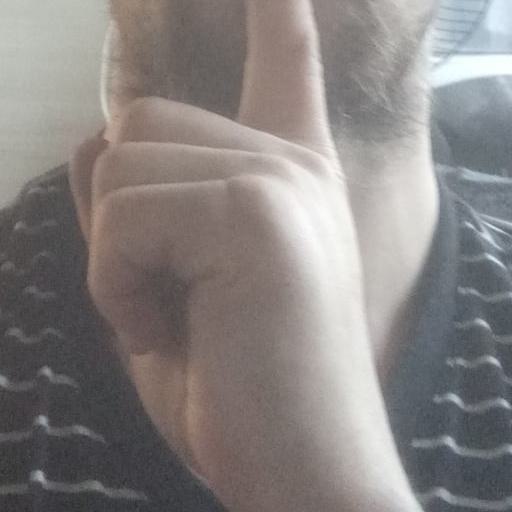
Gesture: mute